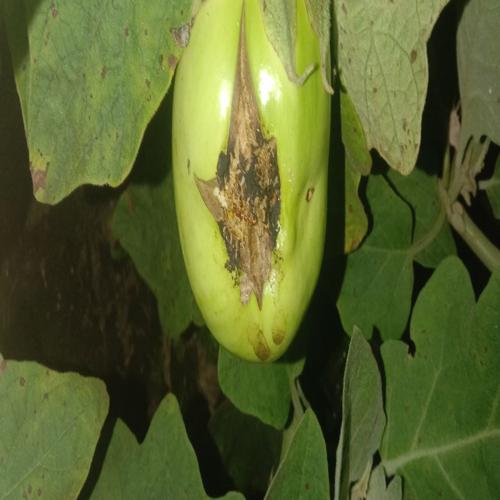
Label: Brinjal Fruit Creaking